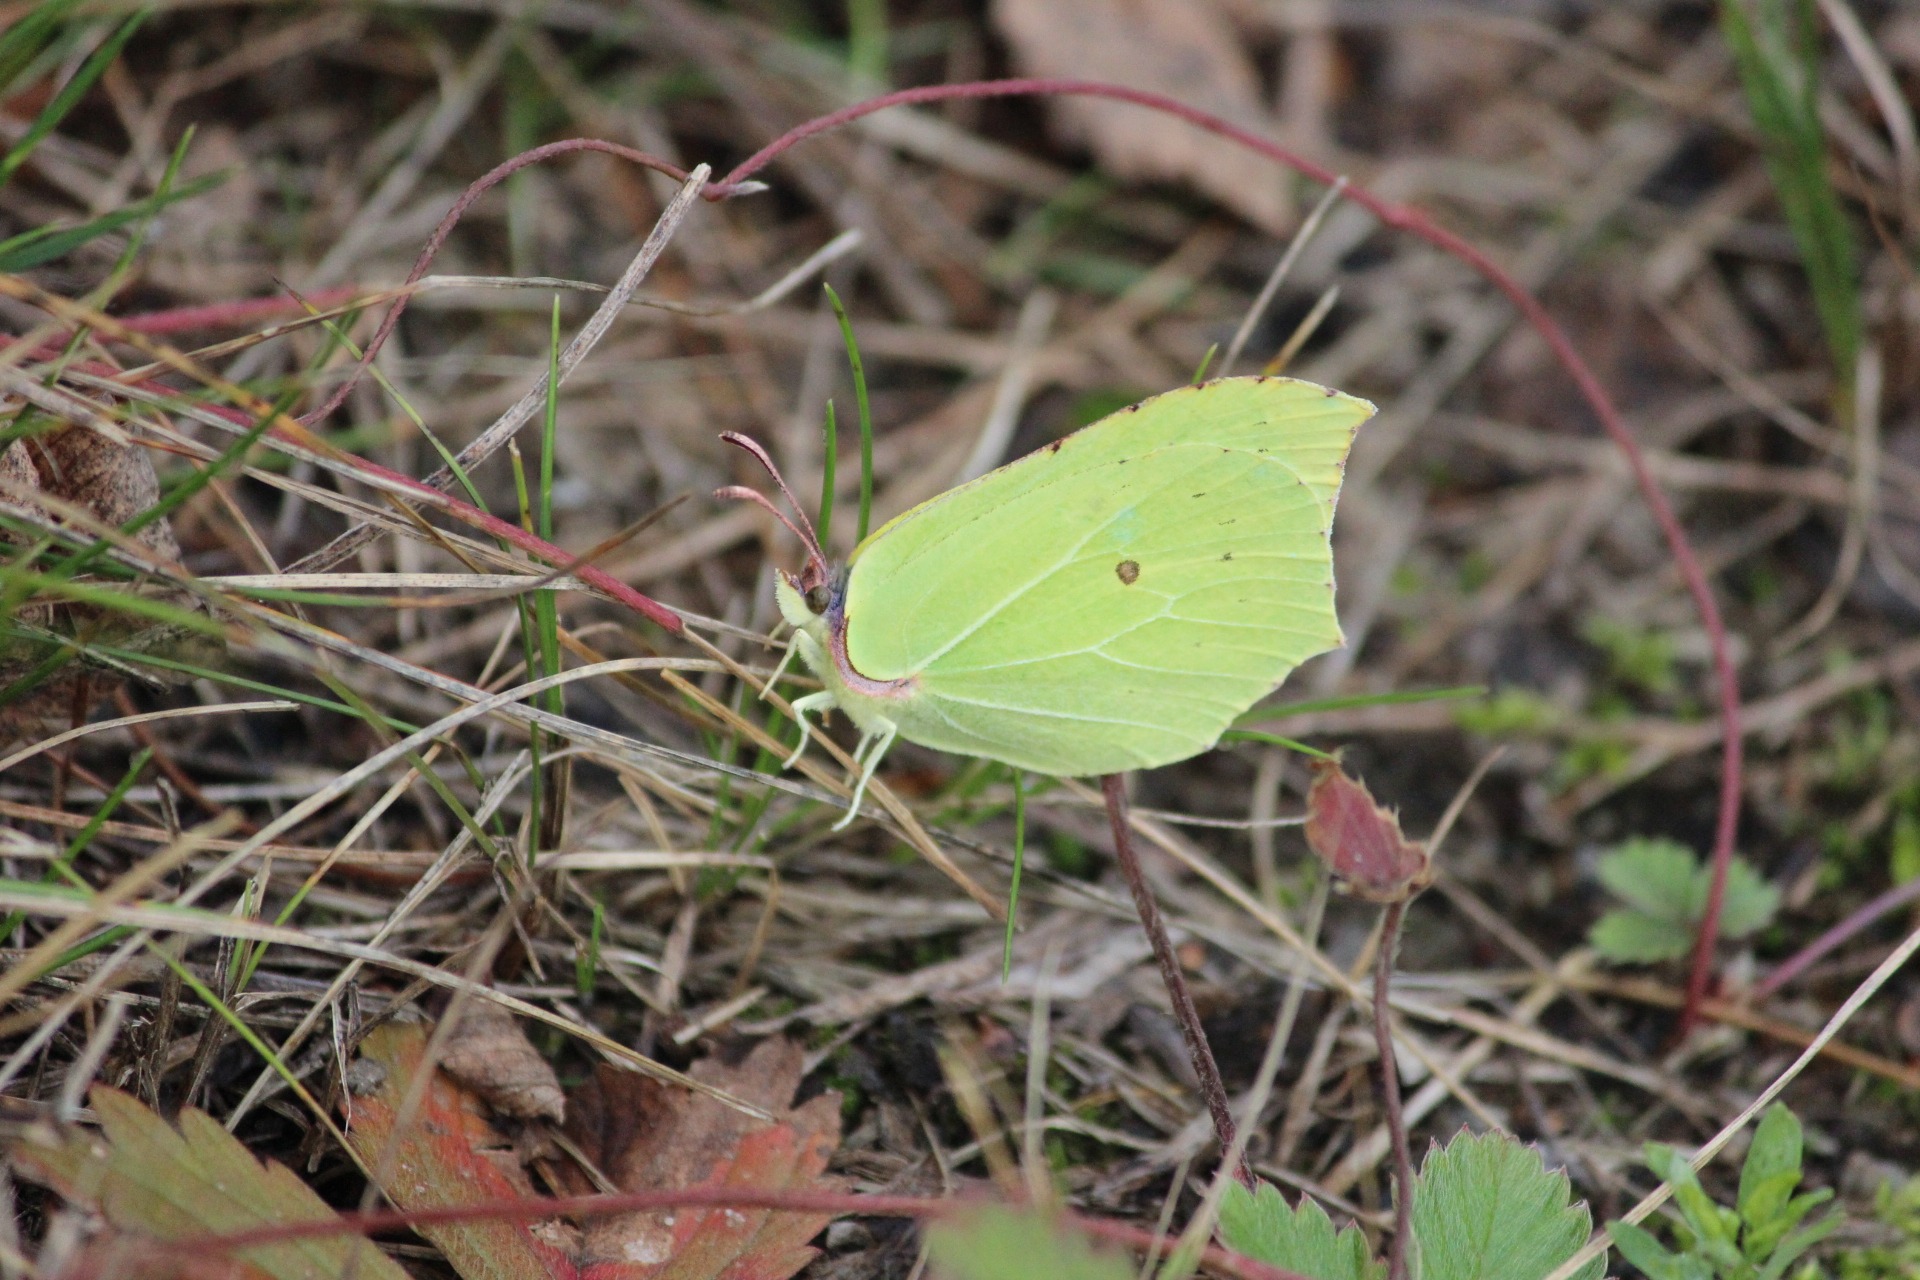
nature, grass, leaf, flower, wildlife, green, insect, botany, butterfly, flora, fauna, invertebrate, wildflower, finnish, macro photography, moths and butterflies, lycaenid